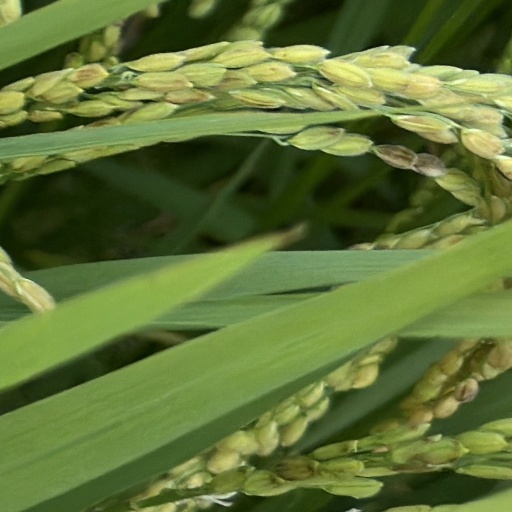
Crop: rice